Macy DuBois

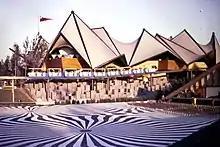
The Expo 67 Ontario pavilion

Probably his most-photographed building was the Ontario pavilion at Expo 67, an irregular tent-like structure made of computer-designed fabric stretched across a steel framework. A little too imaginative for some, who claimed the model "looks vaguely like a bat strangling under a white sheet" or "a model of a sort of tent city or a mess of paper triangles or mentally disarranged envelopes", it was greatly admired by almost everyone who actually saw it. Dubois wanted a natural landscaping for the pavilion and worked with landscape architect Dick Strong on a design featuring massive granite blocks, of differing size.